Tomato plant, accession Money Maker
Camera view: horizontal (90 deg, fisheye); turntable rotation: 90 degrees
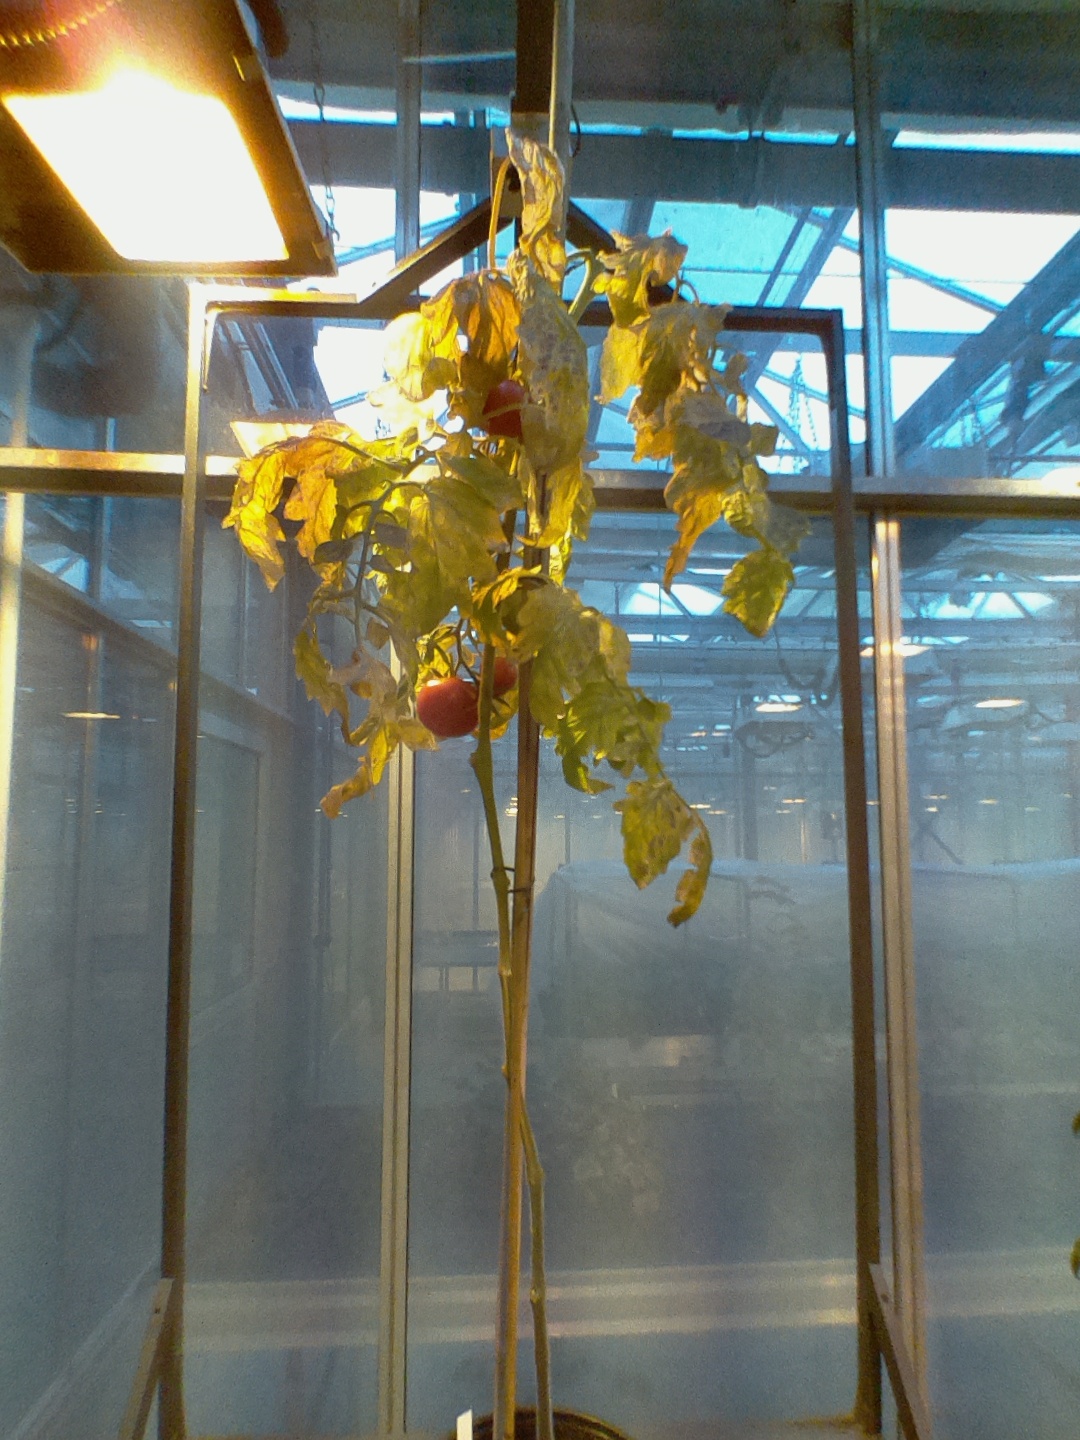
BBCH growth stage 87: 70%-80% of fruits show typical fully ripe color